Saint Joan (play)

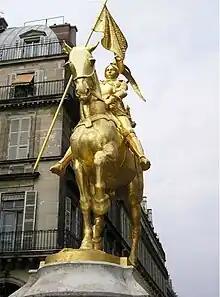
"Jeanne d'Arc" statue at Place des Pyramides, Paris by Emmanuel Frémiet, 1874

One historian at the time (1925) reacted to the play by arguing that it was highly inaccurate, especially in its depiction of medieval society.